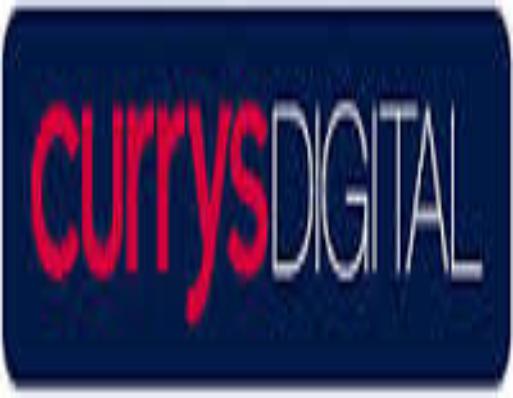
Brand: Currys
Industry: Electronic